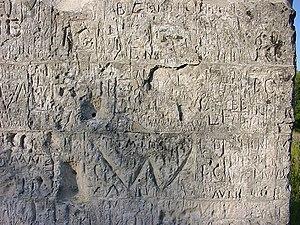
Colonne d'Helfaut (monument commémoratif dédié au prince et Duc d'Orléans). Photo prise sur le Plateau d'helfaut en juillet 2001,1994, près de la (près de Saint Omer, dans le Pas de Calais, en France. – Cette zone était autrefois sableuse, naturellement oligotrophe et acide, entretenue par les lapins et l'extraction épisodique de sable. Elle abritait des tapis de bruyère callune (Calluna vulgaris) et de bruyère à 4 angles (Erica tetralix) encore nombreuses au début des années 1990. Ils ont brutalement disparu, en grande partie ensevelis par des apport massif de sable et gravats (plus de 2 m d'épaisseur) issus des travaux d'agrandissement d'un hopital voisin. Le haut de la zone s'est ensuite couverte d'un tapis de graminées, mais au détriment des espèces qui y trouvaient autrefois un habitat particulier (dont de nombreux hyménoptères et coléoptères fouisseur en particulier)
La colonne ou obélisque d'Helfaut est un monument commémoratif construit en mémoire de la mort du duc et prince d'Orléans, près de Saint-Omer, sur le plateau d'Helfaut.